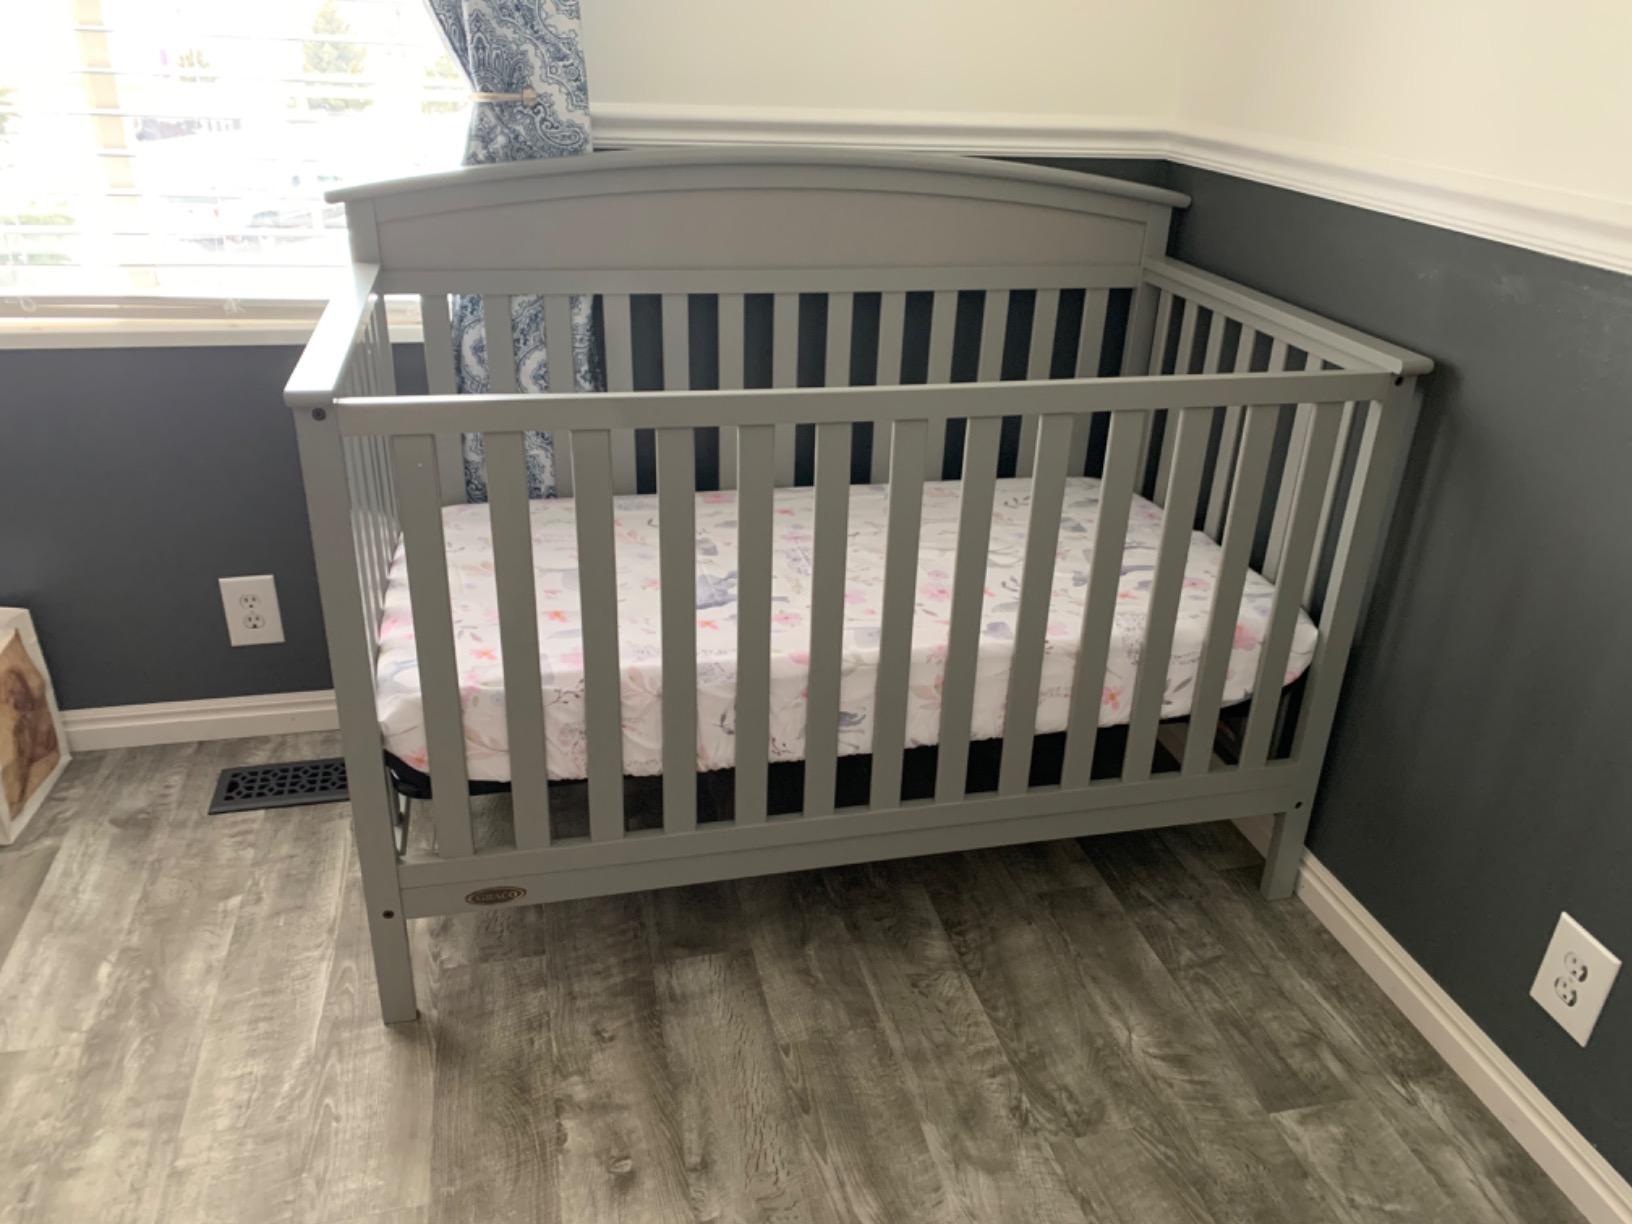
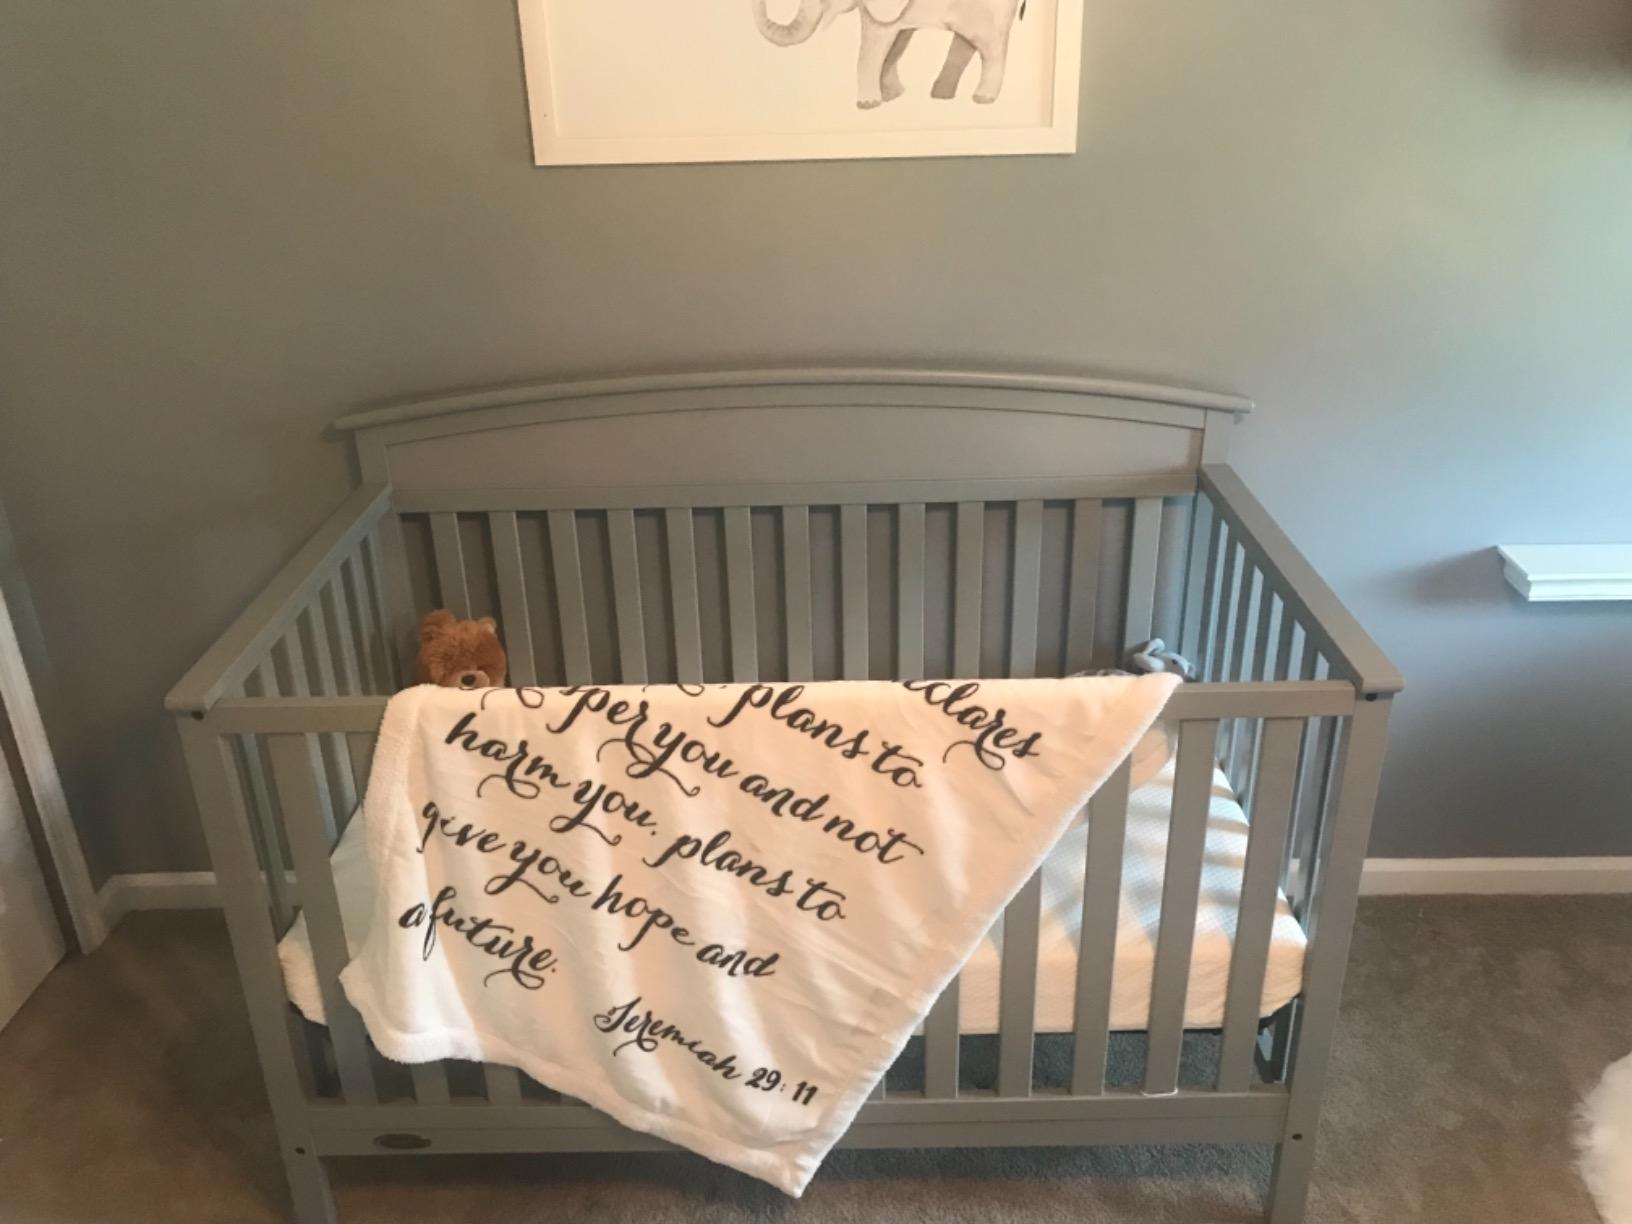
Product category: products_crib
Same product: yes